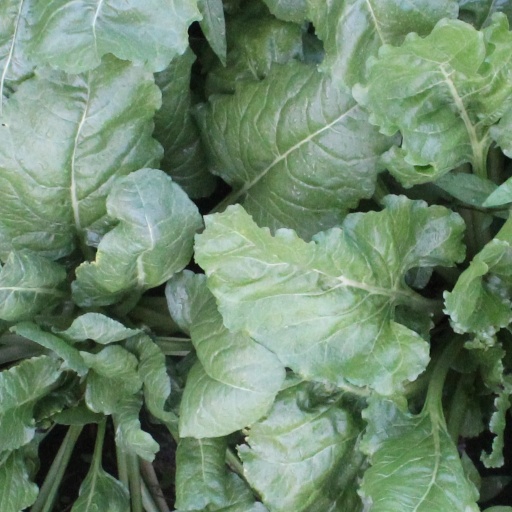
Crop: sugar beet